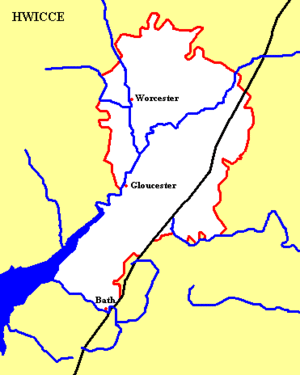
Les Hwicce sont un petit peuple anglo-saxon qui apparaît au VIᵉ ou au VIIᵉ siècle dans la vallée de la Severn, au sud-ouest de l'Angleterre. Leur royaume, dont les frontières sont mal connues, paraît coïncider, au moins partiellement avec le diocèse de Worcester, les premiers évêques de cette cité portant le titre d’Episcopus Hwicciorum. Certains de leurs souverains, notamment Osric, sont liés aux origines chrétiennes de Gloucester. Quelques noms de lieux enfin paraissent conserver leur nom.